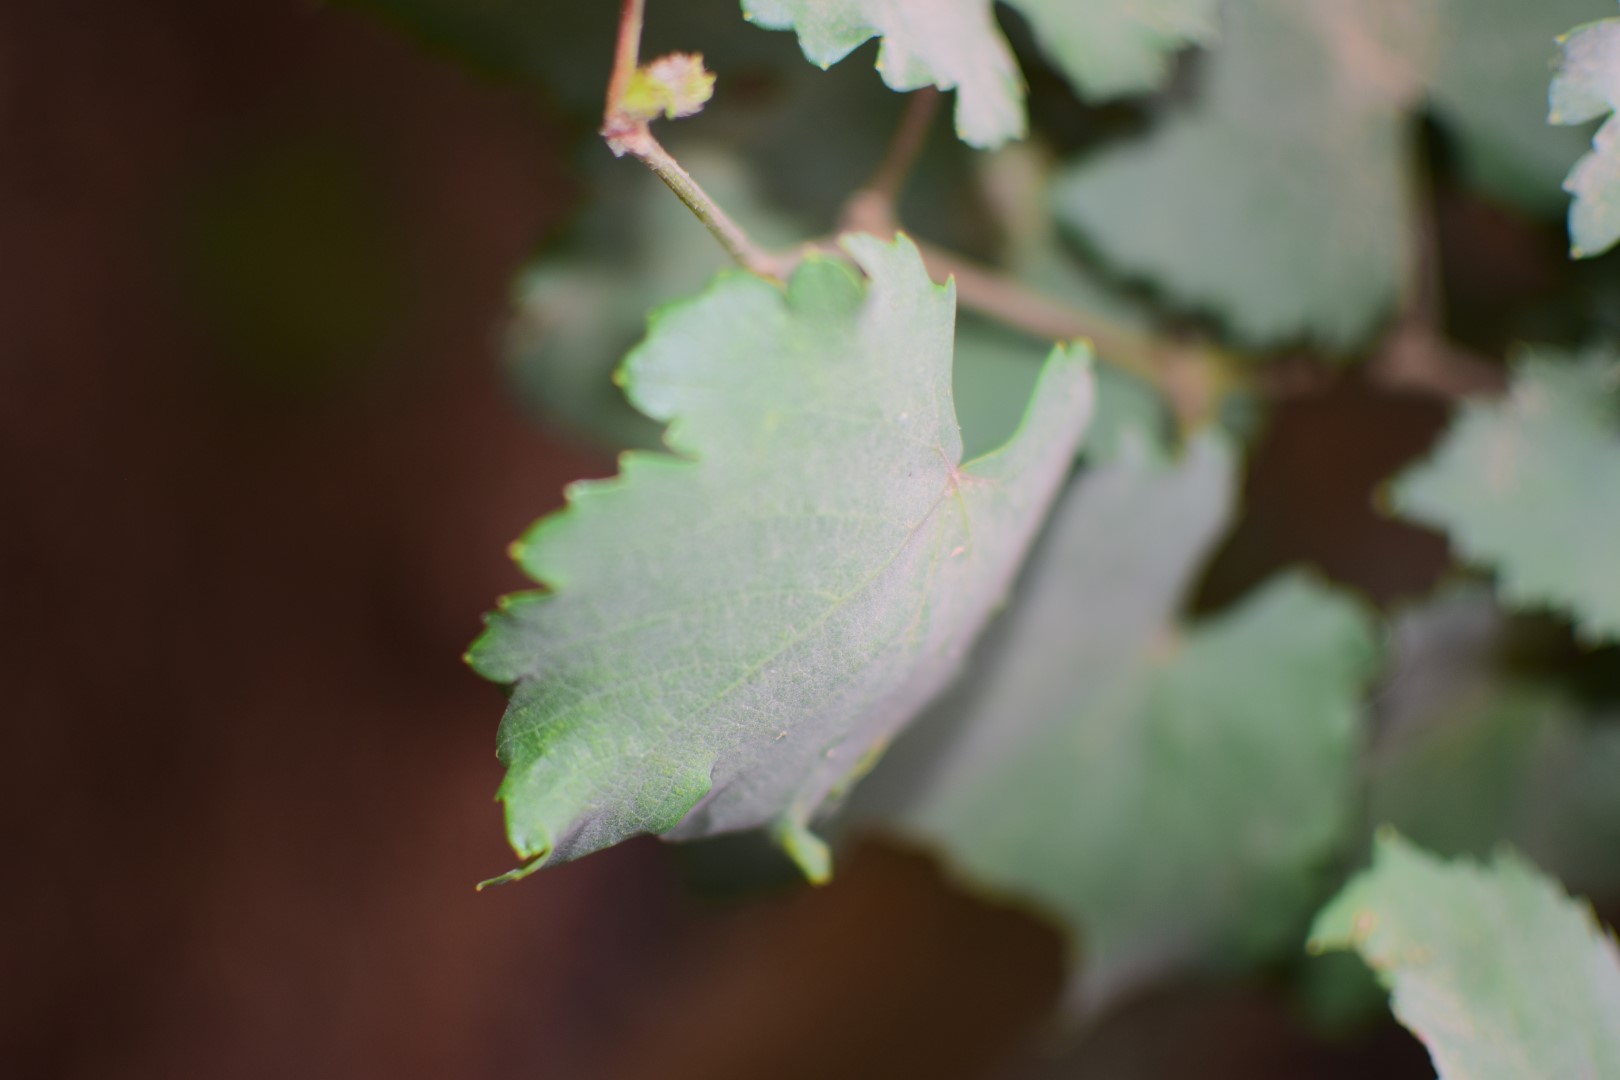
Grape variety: Kamali